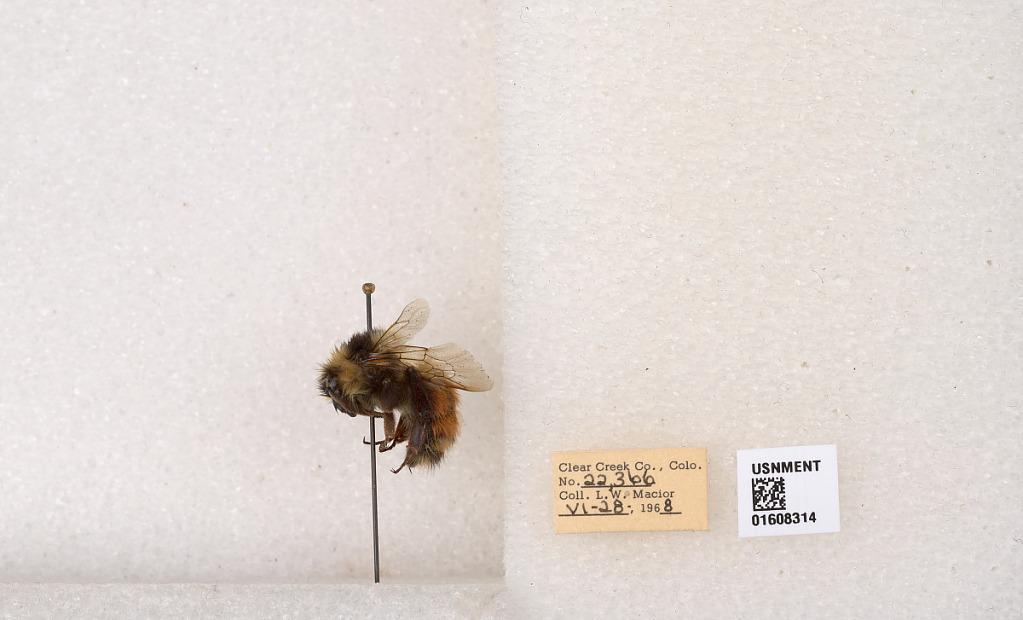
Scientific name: Bombus (Pyrobombus) sylvicola Kirby
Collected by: L. Macior
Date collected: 1968-6-28
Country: United States
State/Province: Colorado
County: Clear Creek
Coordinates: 39.6891, -105.644